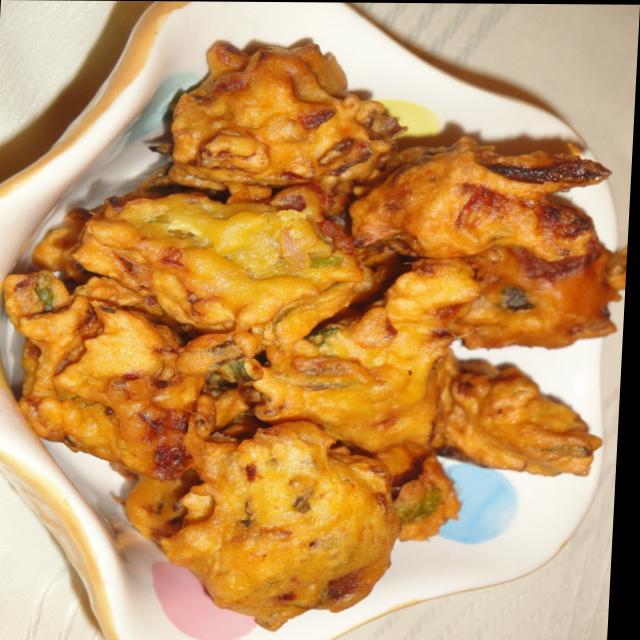
Dish: pakode